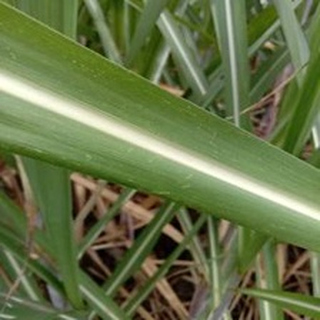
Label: sugarcane_mosaic